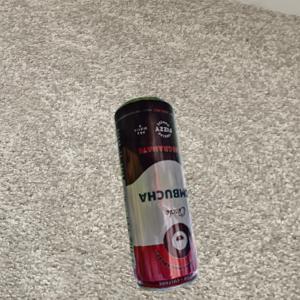
Label: cans